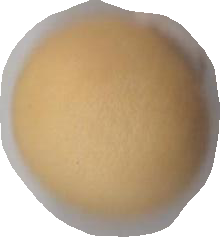
Variety: Dega